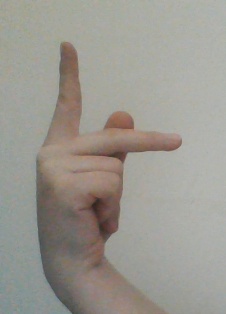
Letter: dha